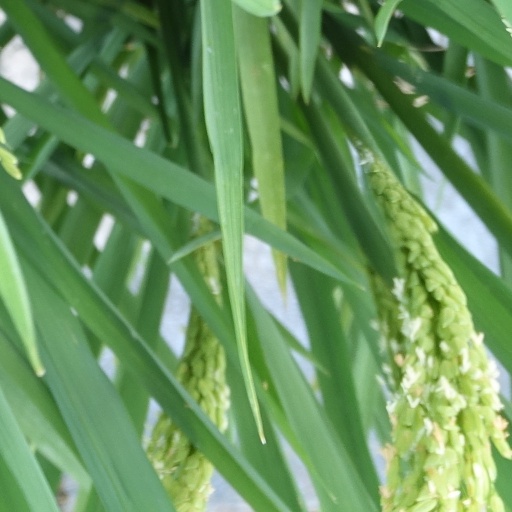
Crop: rice